Cutler Bay, Florida

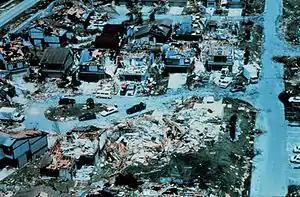
Damage from Hurricane Andrew in 1992, in the area now called Cutler Bay

In 1992, Hurricane Andrew made landfall near Cutler Ridge. The storm left the area in "almost total destruction". The dense vegetation near the shore and the dense subdivision development of the area are thought to have been factors which mitigated the extent of areas impacted by flood damage caused by Andrew. However, nearly every building suffered major damage from the wind, and the damage in Florida was estimated at $25 billion, the most expensive natural disaster in US history at the time.